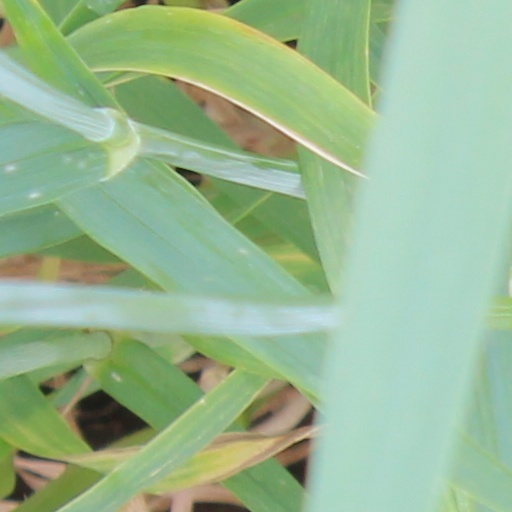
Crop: wheat